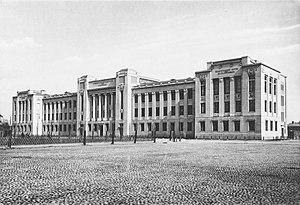
2. Université municipale populaire Schaniavky.
Illarion Alexandrovitch Ivanov-Schitz, né le 28 mars 1865 au village de Mikhaïlovka dans l'oblast de Voronej et mort le 7 décembre 1937 à Moscou, est un architecte russe, maître du style Art nouveau russe, appelé dans ces contrées Modern Style. Son propre style mélange le vocabulaire Art nouveau de la Sécession viennoise avec des éléments inspirés de la Grèce antique. Il a travaillé à Moscou tout au long de sa carrière, construisant surtout des banques, des sièges de sociétés commerciales, des établissements d'enseignement, des cliniques, etc. Sous le nouveau régime soviétique, il a reconstruit le grand palais du Kremlin sous la salle de séances du Soviet suprême.